Brad Boimler

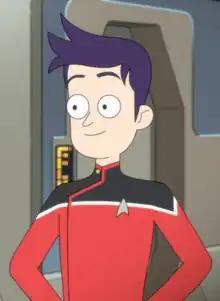
Brad Boimler in ""

Bradward "Brad" Boimler is a fictional from the American science fiction television series "". He is known for being ambitious while diligently following the rules of the service, and pleading excessively for his best friend, Ensign Beckett Mariner, an openly insubordinate ensign who regularly skirts the consequences, to do the same—although in the far future, Boimler is remembered for the Boimler Effect, a ship-wide mandate aboard the USS "Cerritos" encouraging breaking the rules, a distinction Boimler would not approve of. However, as the series progresses, Boimler eventually distinguishes himself as a courageous and resourceful officer of considerable command potential.